MS Freedom of the Seas

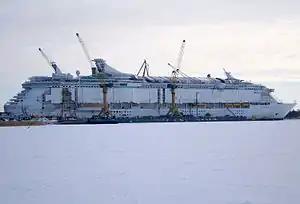
"Freedom of the Seas" under construction at Turku Shipyard in Turku, Finland on 23 February 2006

"Freedom of the Seas" was built at the Aker Yards Turku Shipyard, Finland, which built the ships of the as well as the other ships of the "Freedom" class. Upon her completion in 2006, she became the largest passenger ship ever built, taking the record from ("QM2"), an ocean liner.